Jo Stafford

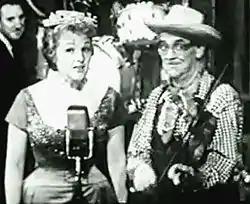
Jo Stafford as Cinderella G. Stump with Red Ingle performing their 1947 song, "Tim-Tay-Shun", on "Startime" in 1960

Stafford continued to record. She duetted with Gordon MacRae on a number of songs. In 1948, their version of "Say Something Sweet to Your Sweetheart" sold over a million copies. The following year, they repeated their success with "My Happiness", and Stafford and MacRae recorded "Whispering Hope" together. Stafford began hosting a weekly program on Radio Luxembourg in 1950; working unpaid, she recorded the voice portions of the shows in Hollywood. At the time, she was hosting "Club Fifteen" with Bob Crosby for CBS Radio.